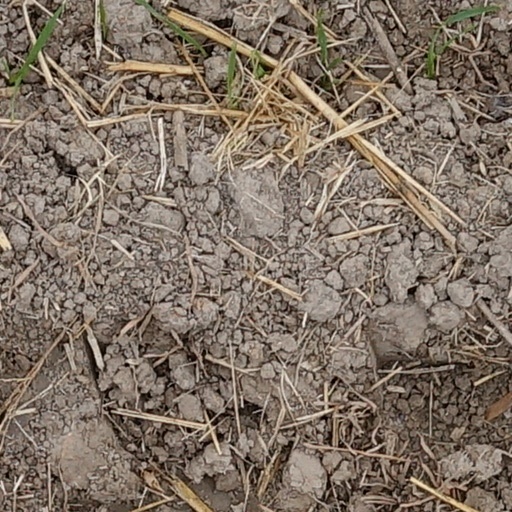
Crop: wheat